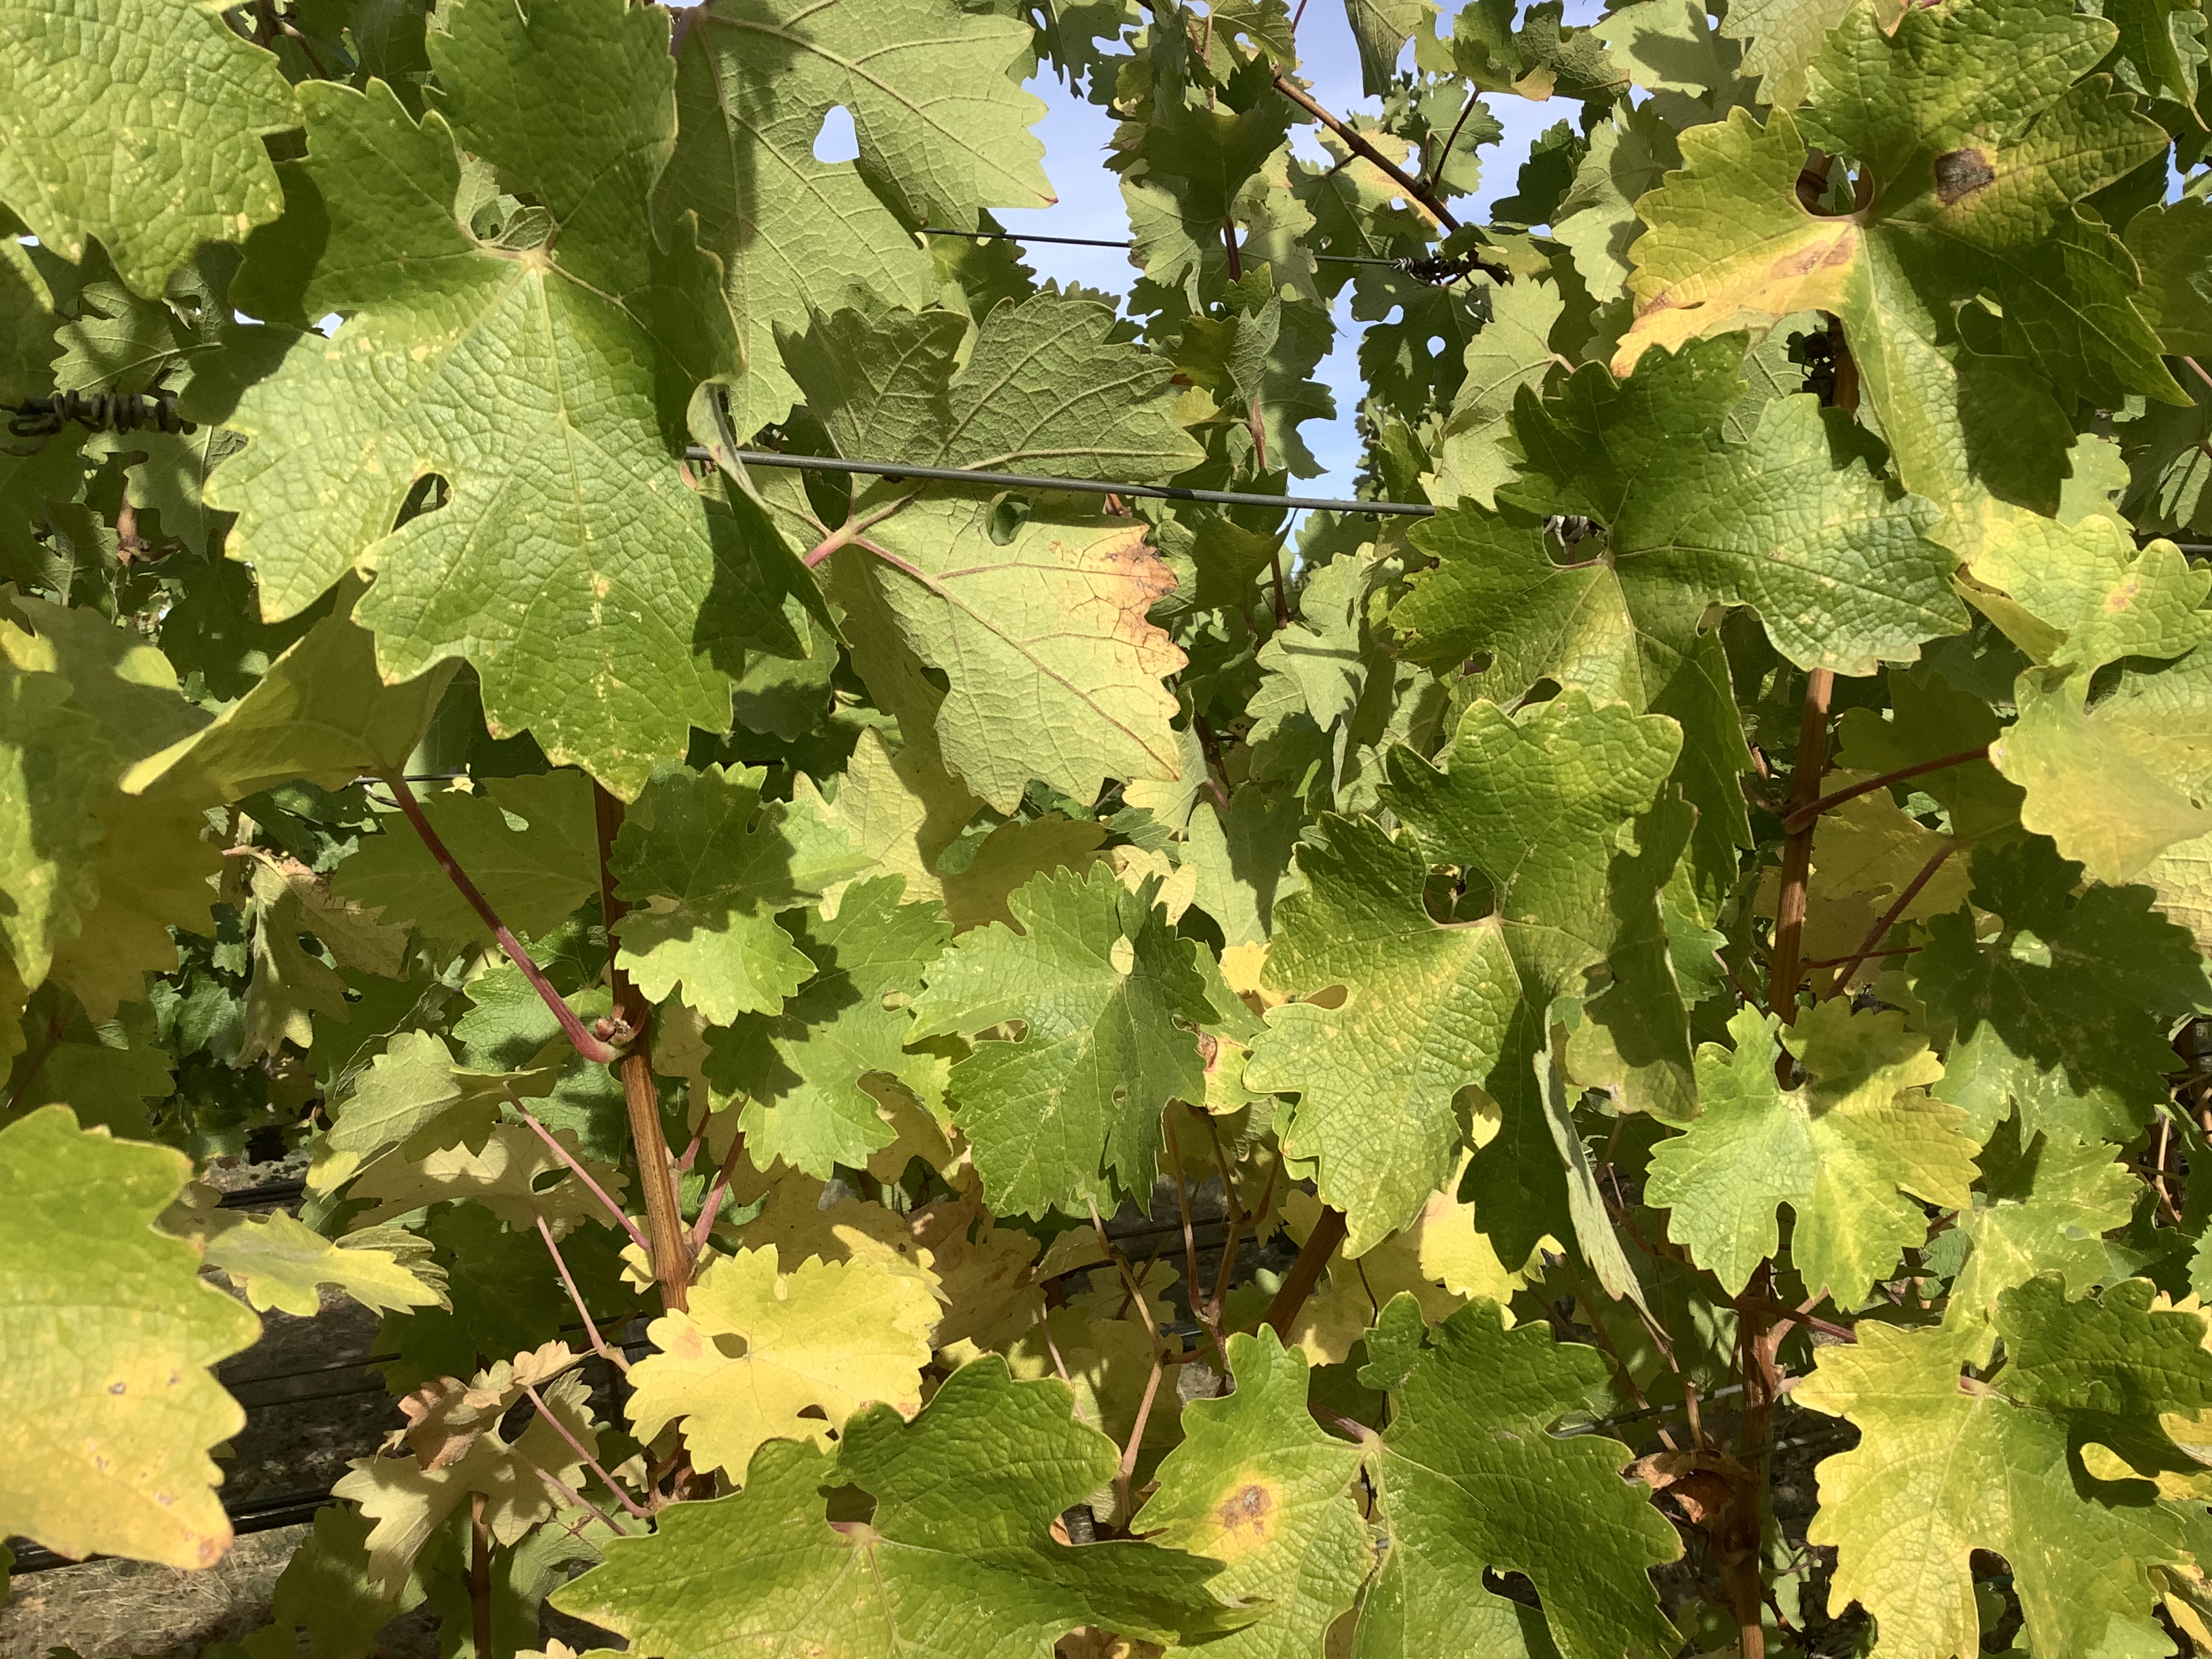
Label: No Virus